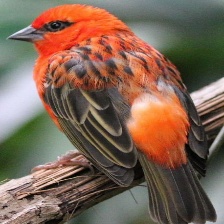
Species: RED FODY
Scientific name: FOUDIA MADAGASCARIENSIS